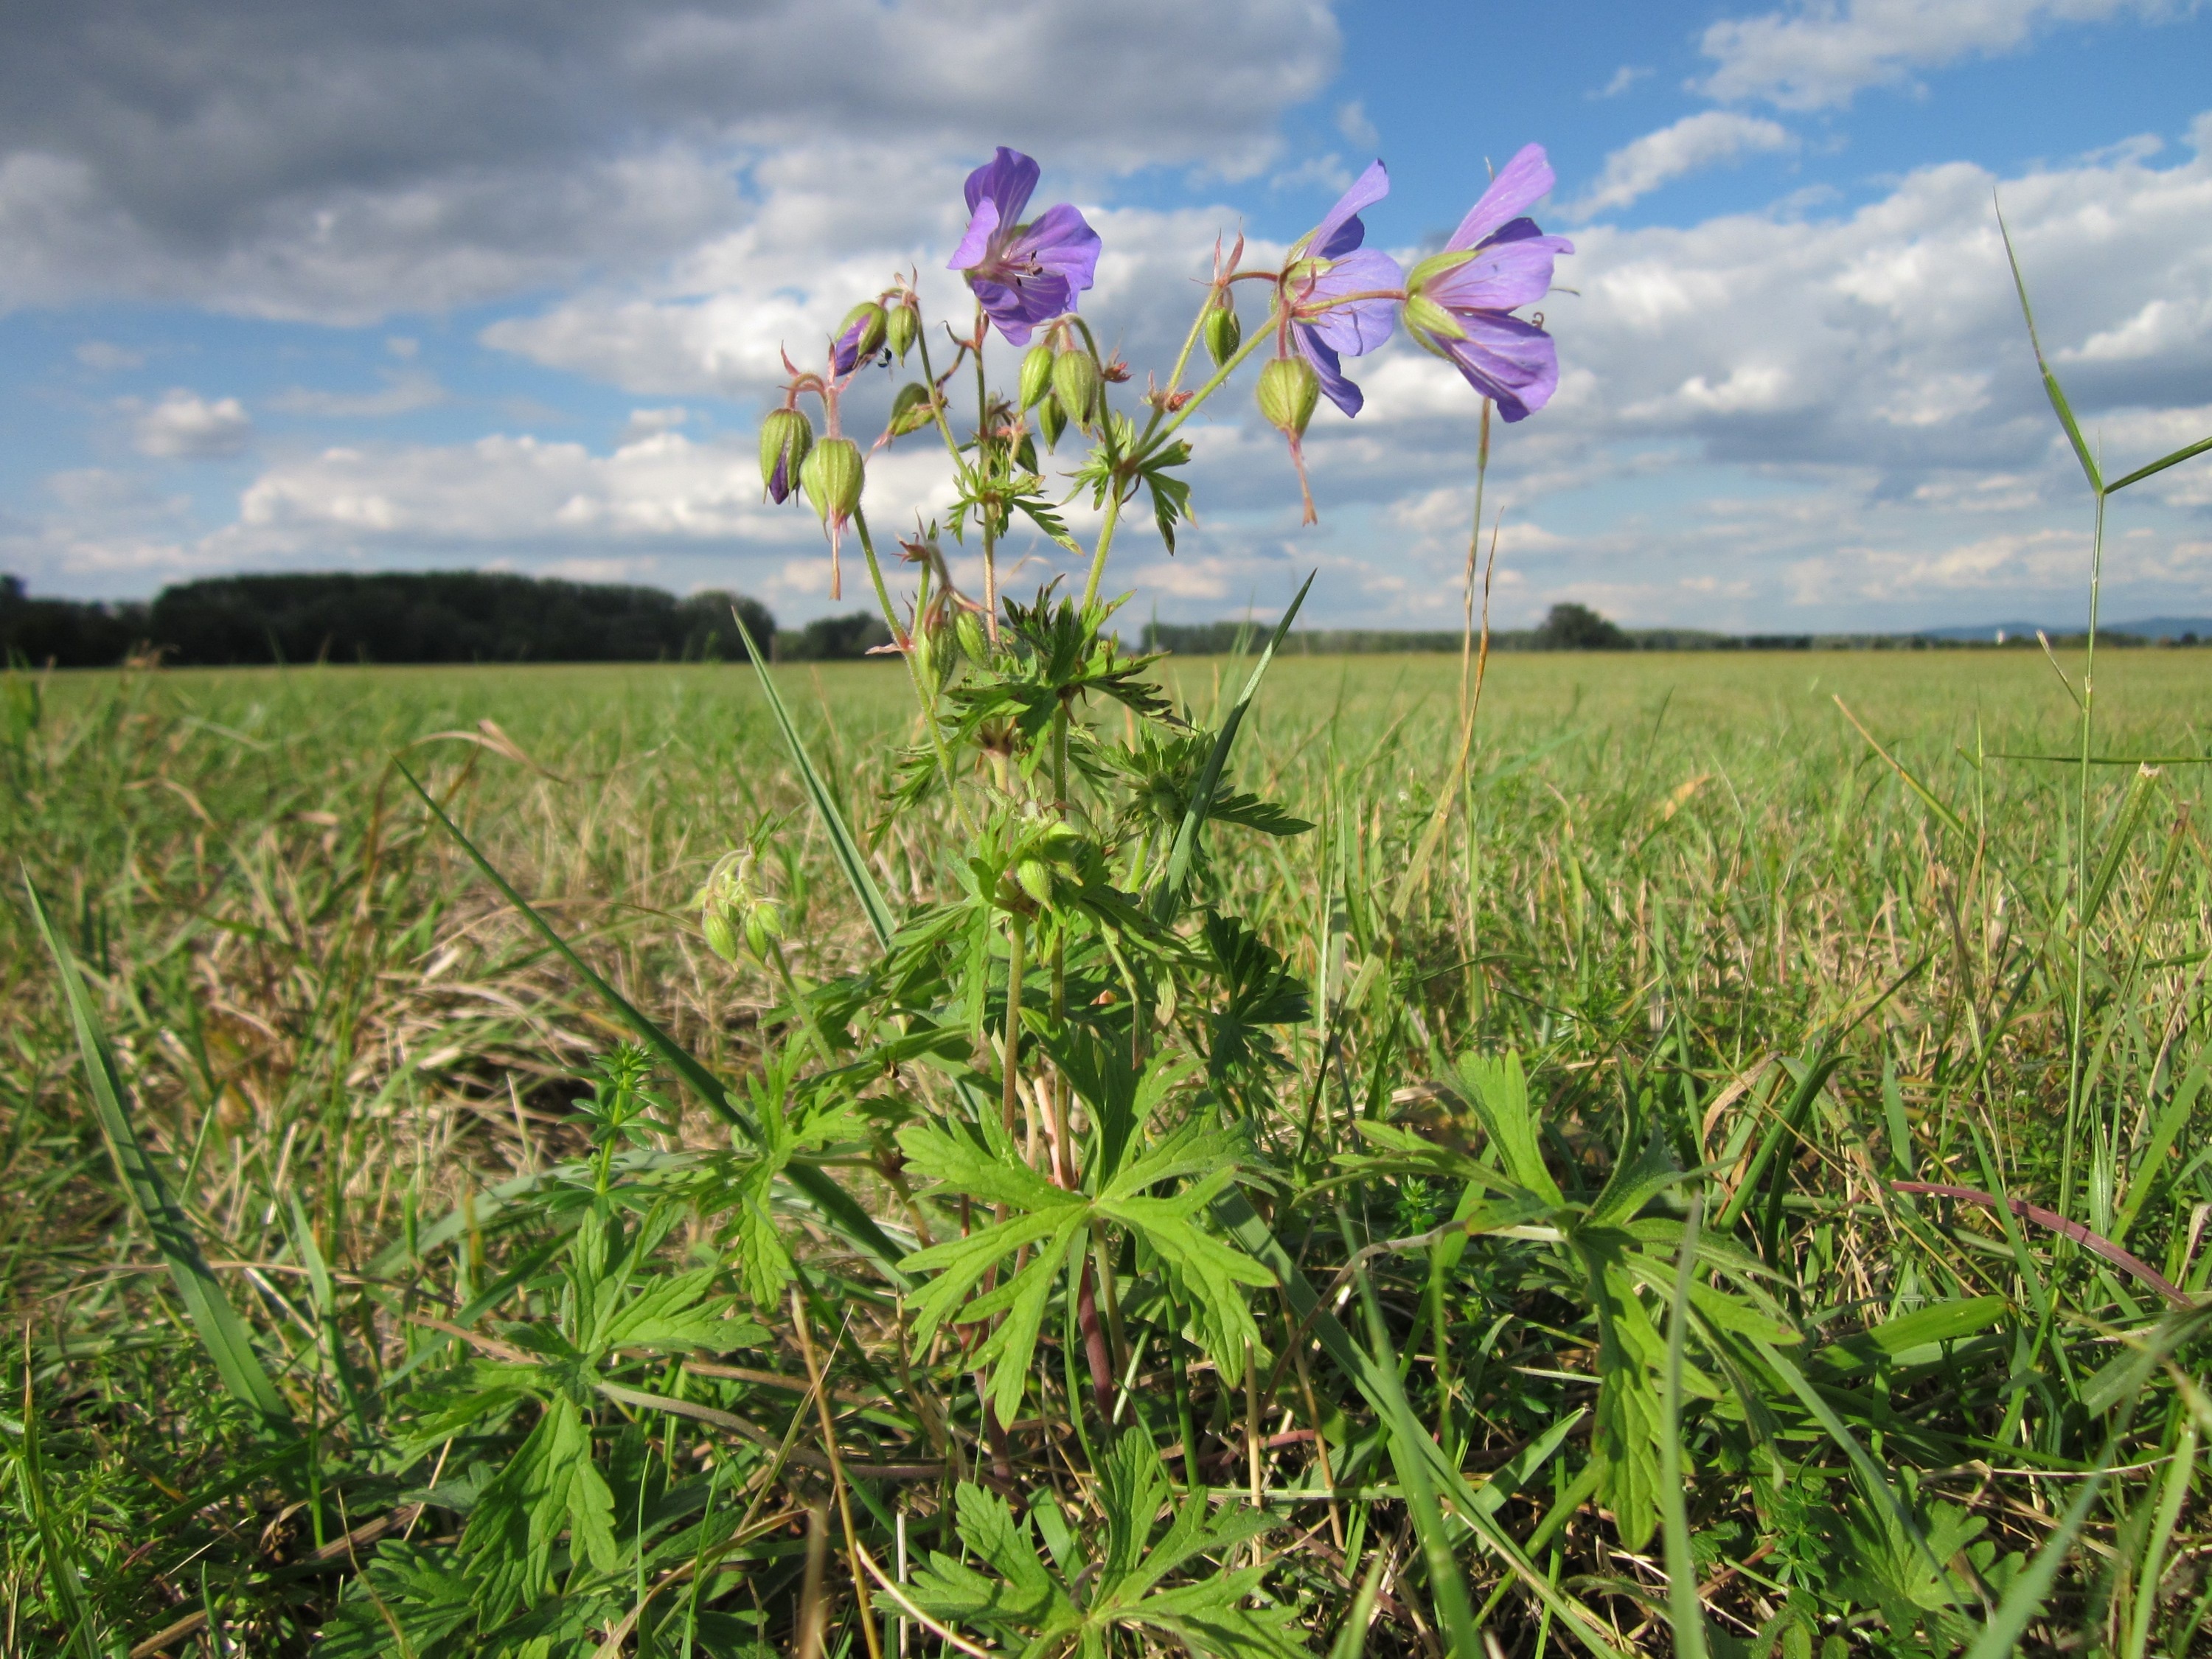
grass, blossom, plant, field, farm, meadow, prairie, flower, bloom, wind, crop, botany, agriculture, flora, wildflower, grassland, species, ecosystem, rural area, inflorescence, paddy field, flowering plant, meadow cranesbill, grass family, land plant, geranium pratense